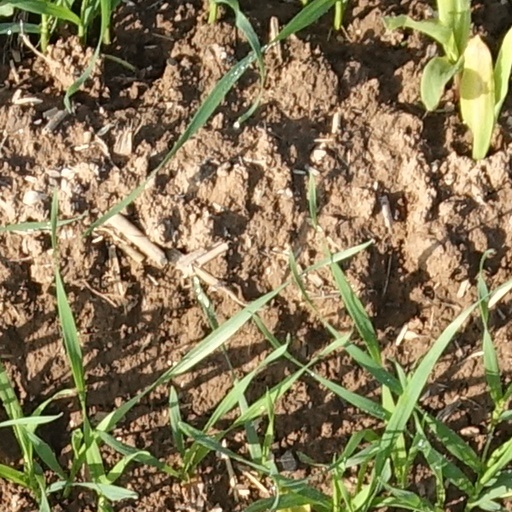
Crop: wheat